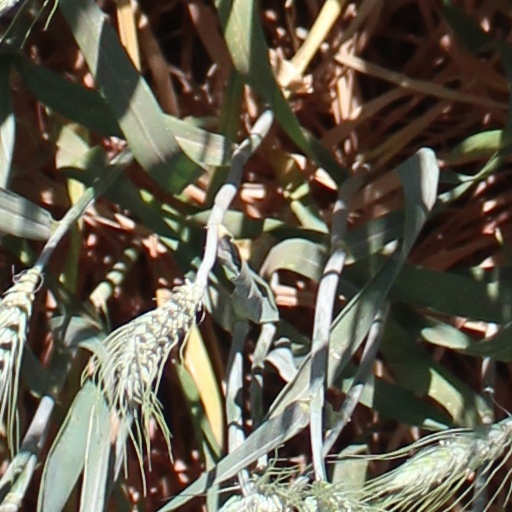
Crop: wheat